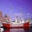
Label: ship